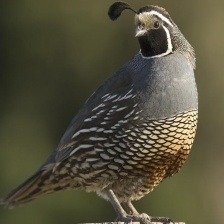
Species: CALIFORNIA QUAIL
Scientific name: CALLIPEPLA CALIFORNICA
ImageNet parent category: quail